Tetsu Tamura

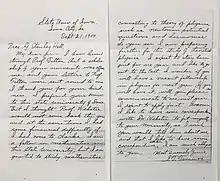
S. Tetsu Tamura's letter to G Stanley Hall on September 21, 1900

The "State University of Iowa" that Tamura wrote about in his résumé and elsewhere is now the "University of Iowa" in Iowa City, not the "Iowa State University" in Ames. Not to be confused.